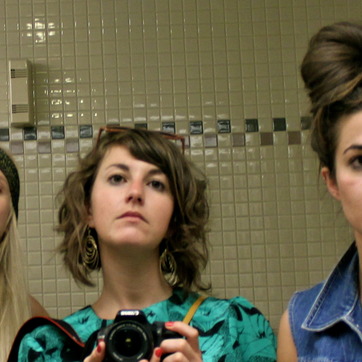
Material: hair